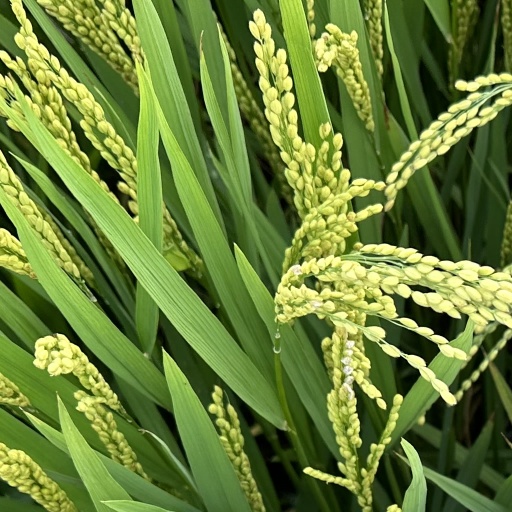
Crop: rice